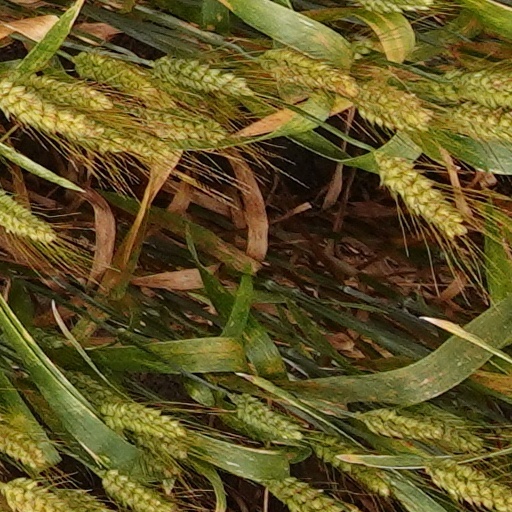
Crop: wheat